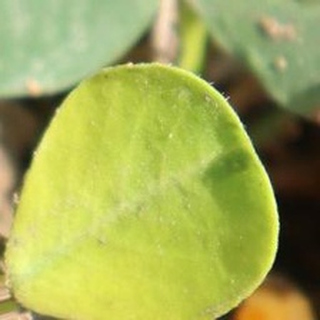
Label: groundnut_nutrition_deficiency